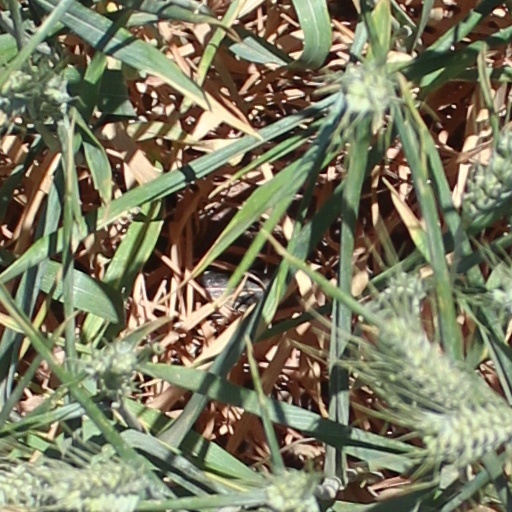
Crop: wheat